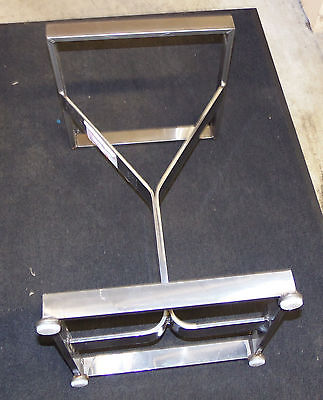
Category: table